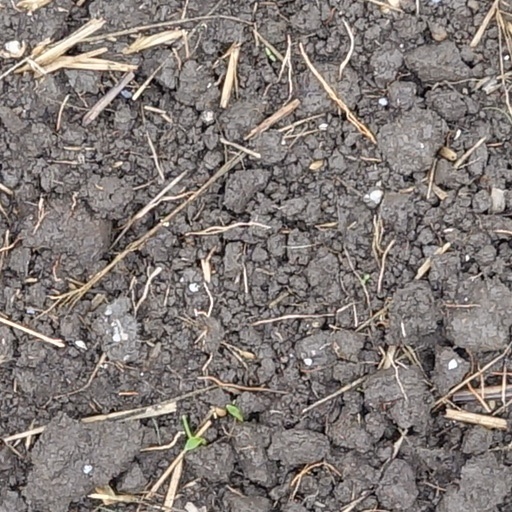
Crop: wheat